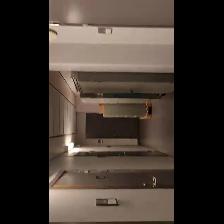
Label: NonHuman